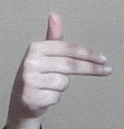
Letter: ghain